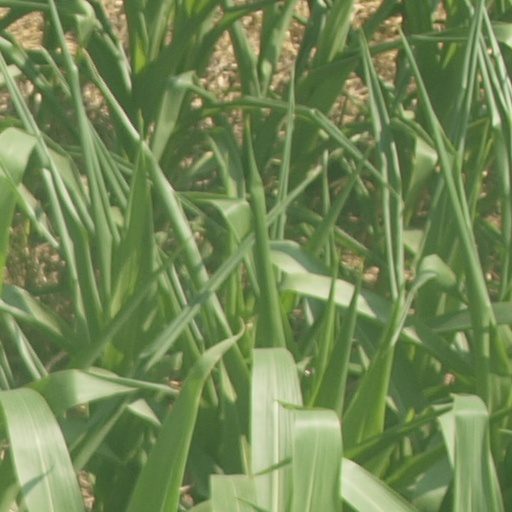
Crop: maize; corn